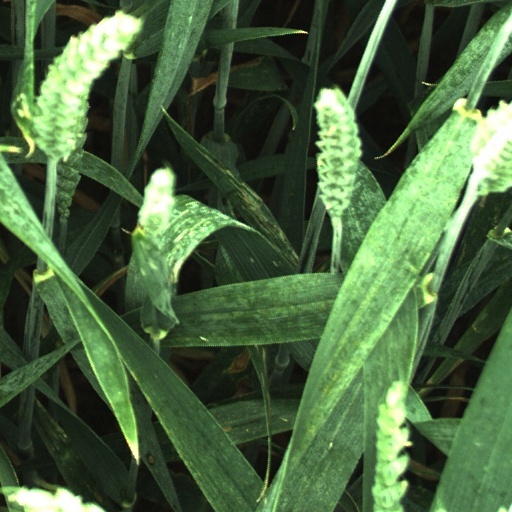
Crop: wheat